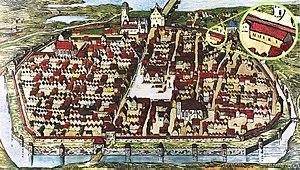
Dessin selon un modèle de Dresde de ca. 1530, qui montre la ville autour de 1521. La première synagogue est mis à l'échelle dans une loupe.